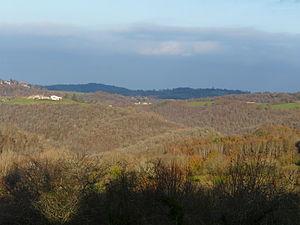
Vue vers le nord-est depuis le village de Beauregard-de-Terrasson, Dordogne, France.
Beauregard-de-Terrasson est une commune française située dans le département de la Dordogne, en région Nouvelle-Aquitaine.